Lincoln Park, Rockville, Maryland

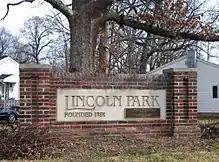
Lincoln Park sign

Lincoln Park is an African-American neighborhood in Rockville, Maryland, east of the B&O Railroad tracks. Most high-school-aged residents of the Lincoln Park attend Richard Montgomery High School. Its local community center has aimed to help those in the area.